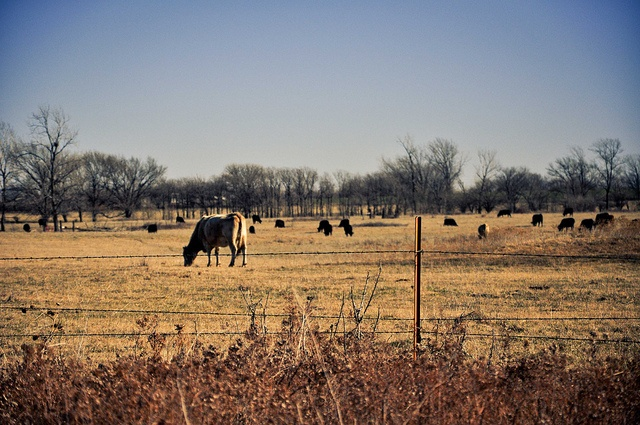
A cow standing on top of a dry grass field.
Cows dot a fenced in area of dry, yellow grass bracketed by more dried up vegetation in the foreground and naked trees in the distance.
A herd of cows is lowing in a field.
a bunch of cows graze in a caged area
A large cow standing on a open field.